Llŷn Coastal Path

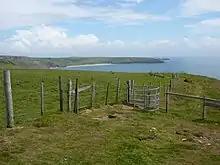
North east of Trwyn Cila

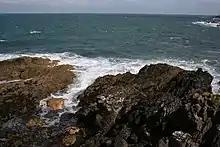
The coast near Porth Ychain

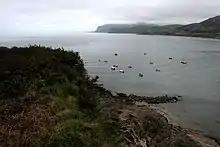
The coast near Nefyn

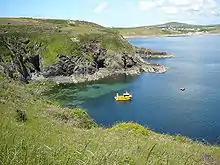
Porth Meudwy, near Aberdaron

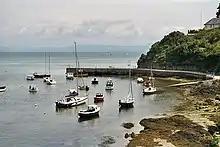
Abersoch harbour

The Llŷn Coastal Path is a waymarked long-distance footpath running along the coast of the Llŷn Peninsula from Caernarfon to Porthmadog in Gwynedd, north-west Wales. A large part of the Llŷn Peninsula is designated an Area of Outstanding Natural Beauty.